Khuzestani Arabs

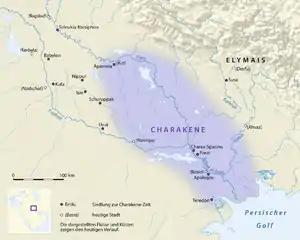
"The map of the Kingdom of Characene encompasses the western regions of present-day Khuzestan and the south eastern regions of Iraq"

According to Encyclopedia Iranica The Arab presence in Khuzestan dates back to centuries before the Common Era. During the Kingdom of Characene, established in Khuzestan around 129 BCE after the decline of the Seleucid Empire, the region known as Characene was home to a predominantly Arab population. The kingdom was ruled by Hyspaosines, who was referred to as the king of the Arabs of that area. According to Iranian Scholars, including Ahmad Kasravi, Iraj Afshar Sistani and Javad Mashkour, referring to the historical account of al-Tabari during the Parthian period, the Sasanian monarch Ardashir I sought the assistance of Arab tribes in Khuzestan (Banu al-'Am) in his military campaigns against the Parthians leading to the defeat and eventual downfall of Ardavan, the last king of the Parthian Empire.